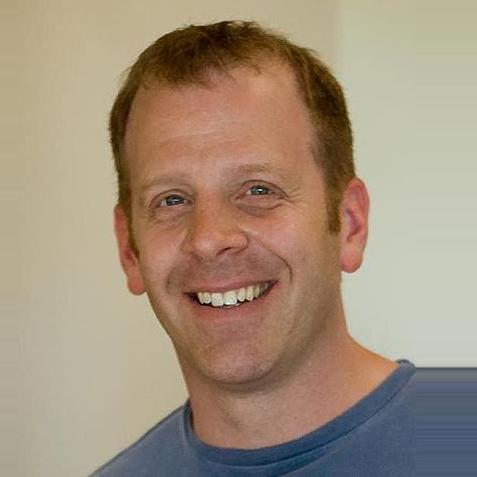
Age: 40